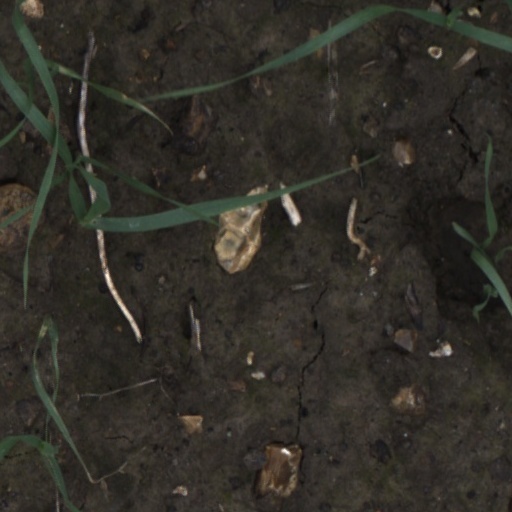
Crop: wheat